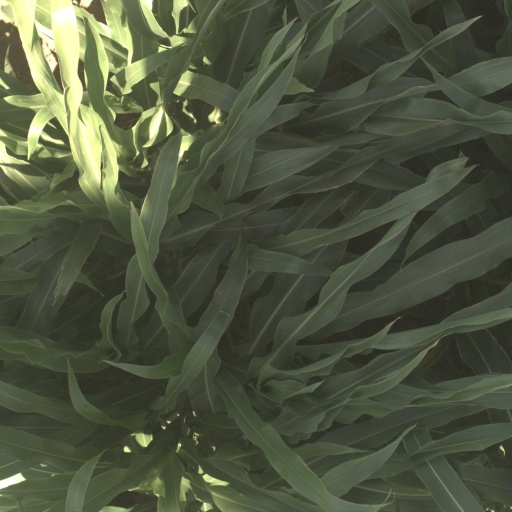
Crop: sorghum